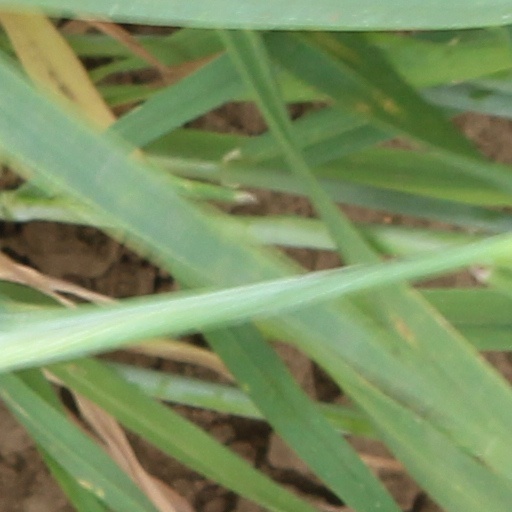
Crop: wheat